Warfordsburg, Pennsylvania

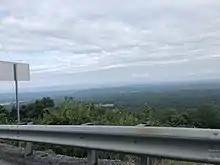
Overlooking Warfordsburg valley (Buck Valley) East from I-70

The population is 2,708, There are 28 people per square mile, and the median age is 44.2. The average household size is 2.43 people. 29.32% of people are married with children, and 9.42% have children, but are single. 96.31% of people are White, 0.55% of people are Black, 0.15% of people are Asian, 0.07% of people are Native American, and 0.00% of people are Other. The female population is 50.81% of the population, while the male population is 49.19% of the population.